Beat frequency oscillator

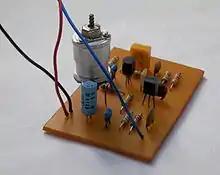
Add-on 455 kHz homemade BFO board

In a radio receiver, a beat frequency oscillator or BFO is a dedicated oscillator used to create an audio frequency signal from Morse code radiotelegraphy (CW) transmissions to make them audible. The signal from the BFO is mixed with the received signal to create a heterodyne or beat frequency which is heard as a tone in the speaker. BFOs are also used to demodulate single-sideband (SSB) signals, making them intelligible, by essentially restoring the carrier that was suppressed at the transmitter. BFOs are sometimes included in communications receivers designed for short wave listeners; they are almost always found in communication receivers for amateur radio, which often receive CW and SSB signals.